Dr. Dot

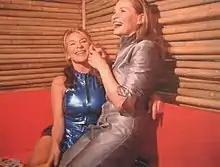
Dr. Dot (left) in Berlin with .

Stein trademarked her Bite Massage in 2017 and videos of Stein's massages have gone viral. Stein admits the Bite Massage is her "most controversial" technique. She claims biting someone's back results in better blood circulation. Without adding any oil, Stein bites the client's entire back in a "very fluent motion section by section" and avoids biting any bones. Stein also bites the client's neck, shoulders, and sometimes the glutes. Her bites are large but not enough to break the skin. According to Stein, the bites go deep enough to "tenderize" the back muscles and prepare them for the traditional massage that follows. Stein only offers the Bite Massage to select clients.